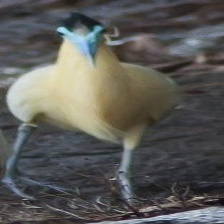
Species: CAPPED HERON
Scientific name: PILHERODIUS PILEATUS
ImageNet parent category: little_blue_heron